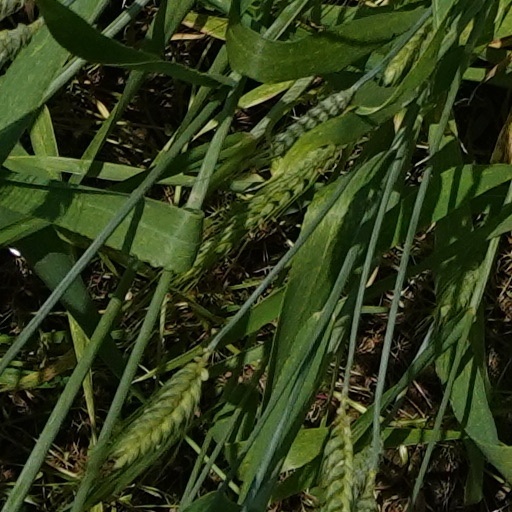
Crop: wheat